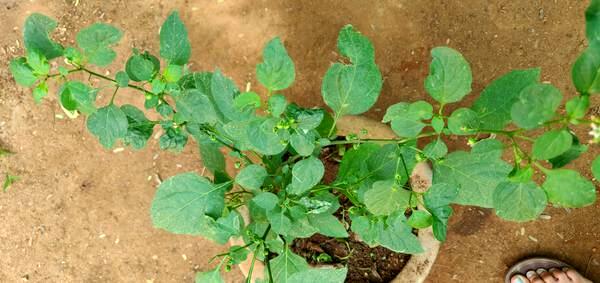
Plant: Ganike